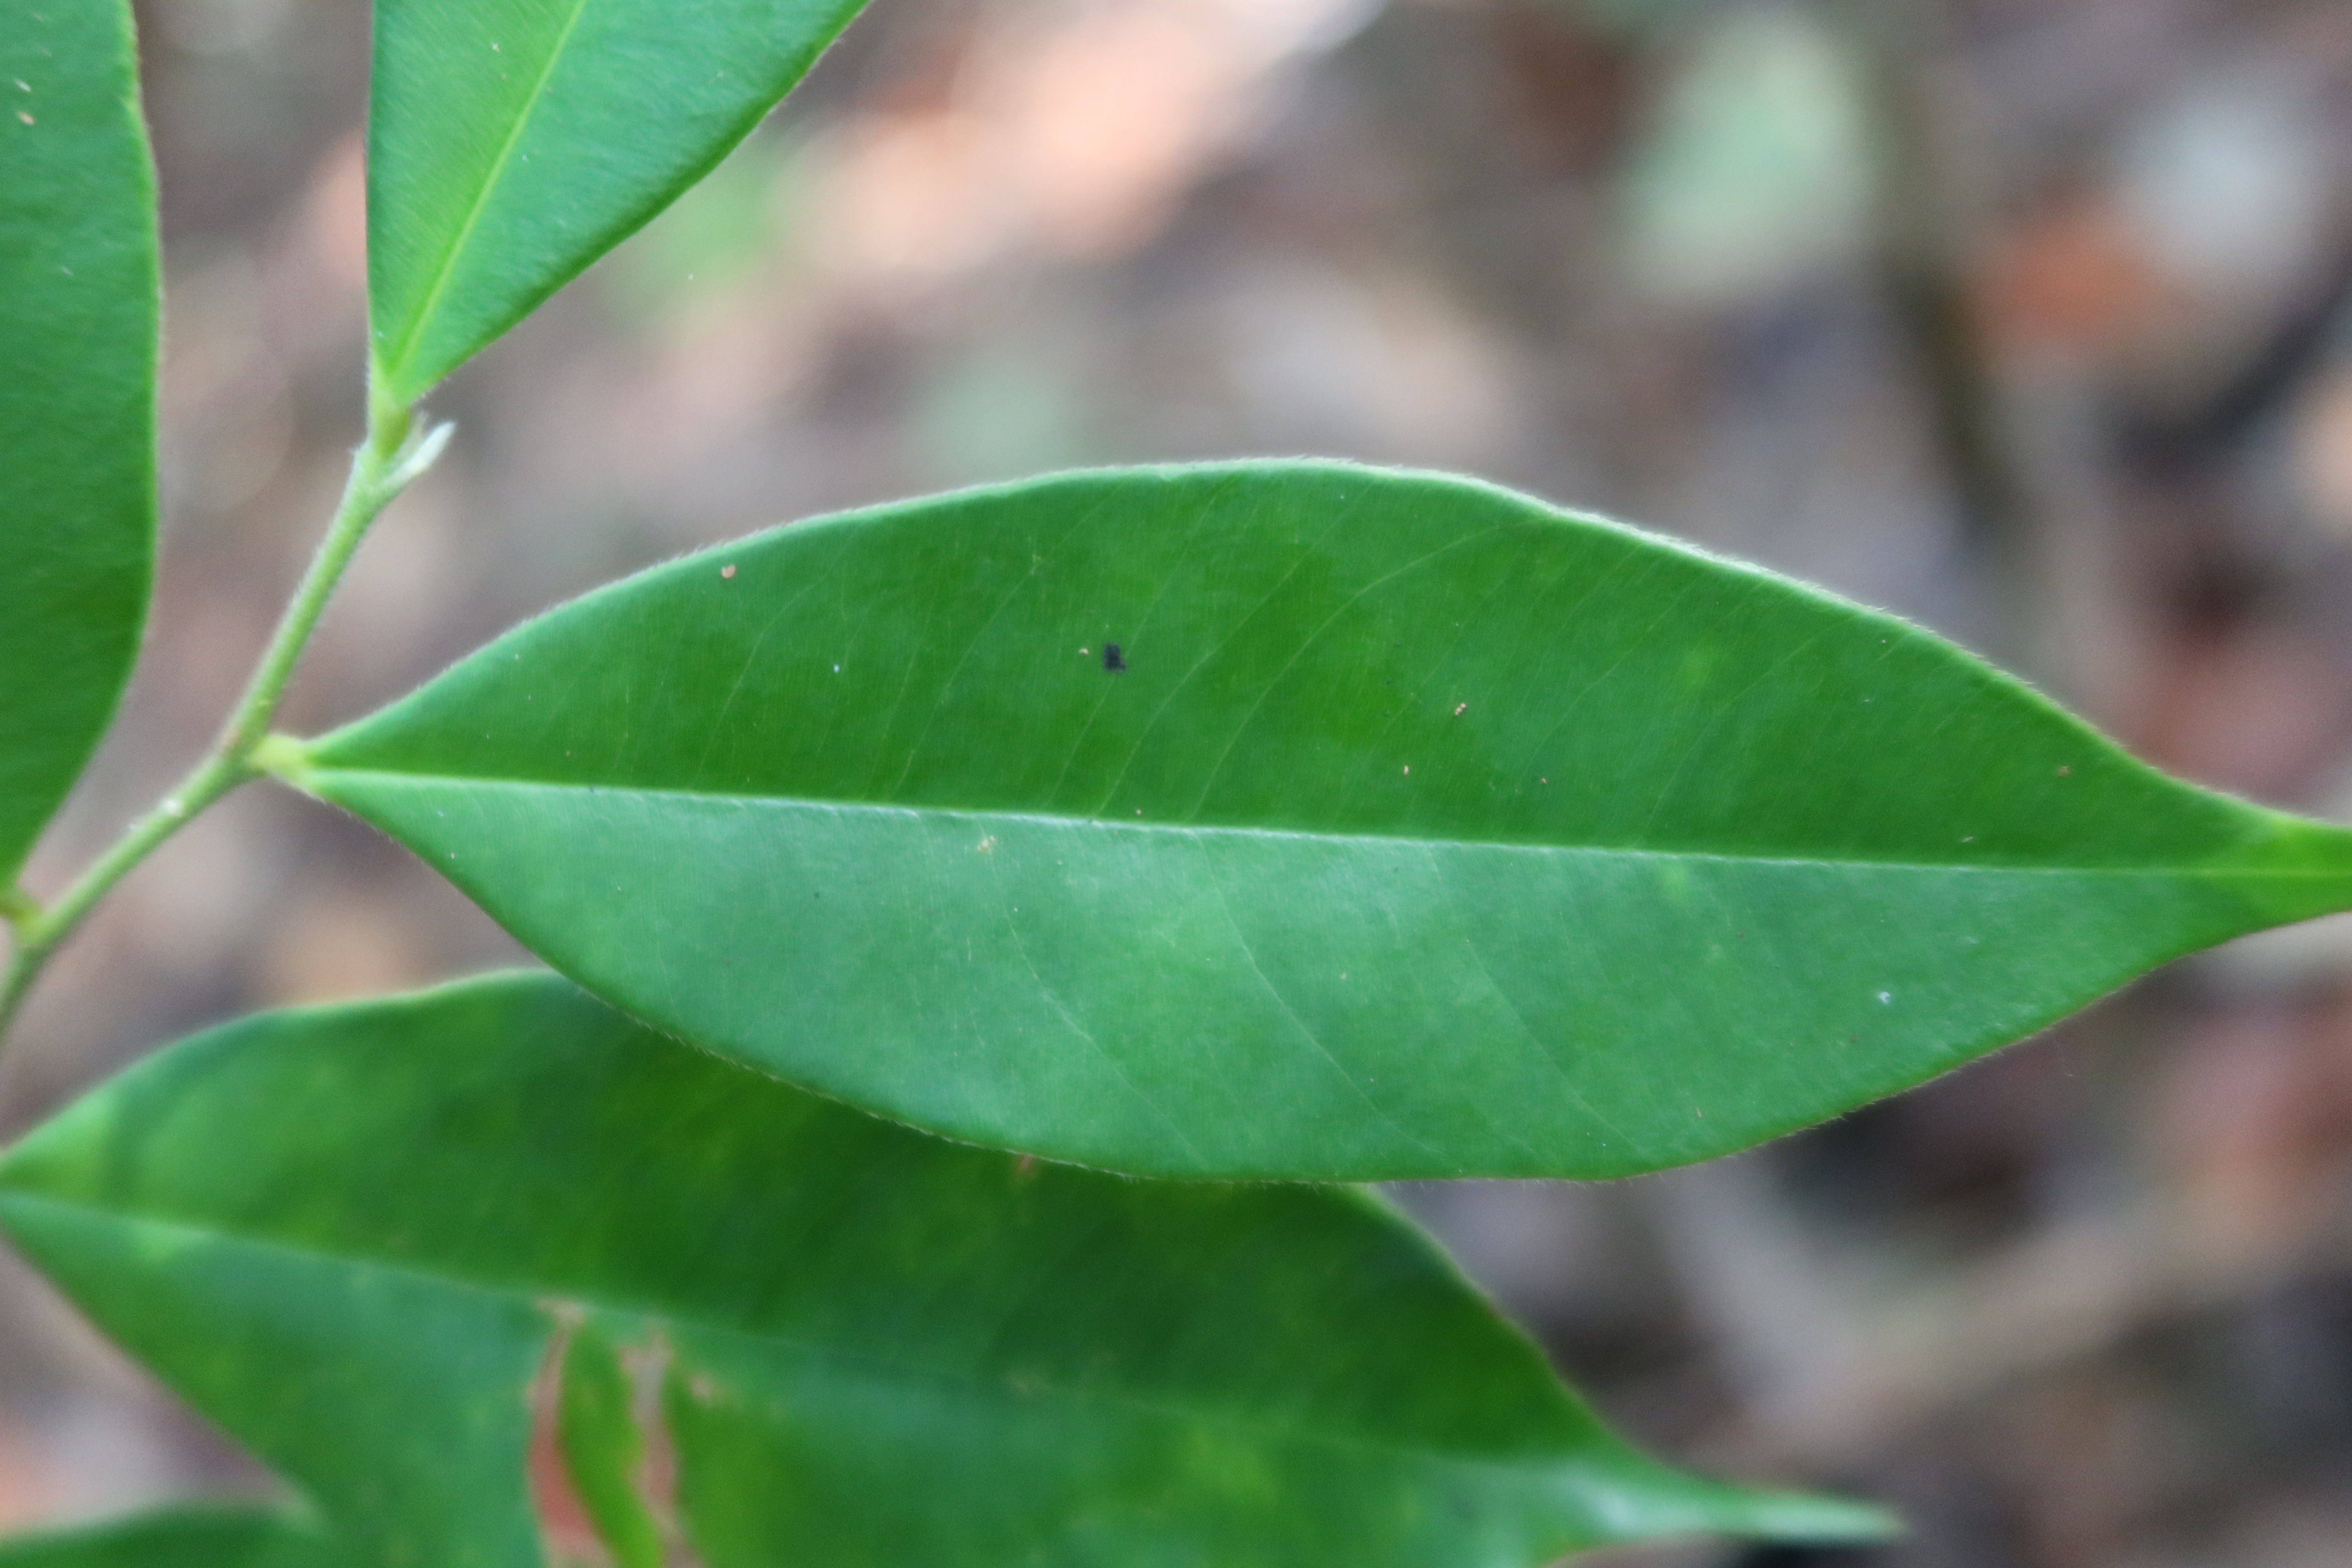
Label: Black spots